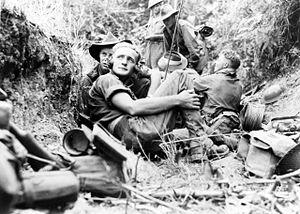
La bataille de Labuan oppose les forces australiennes et japonaises durant la campagne de Bornéo lors de la Seconde Guerre mondiale. Elle se déroule du 10 au 21 juin 1945 en Malaisie sur l’île de Labuan et s’inscrit dans le cadre de l'invasion australienne du Nord de Bornéo. Engagée sur l'initiative des forces alliées, elle a pour but de prendre le contrôle de la baie de Brunei, base de soutien stratégique pour de futures offensives sur l'île de Bornéo.